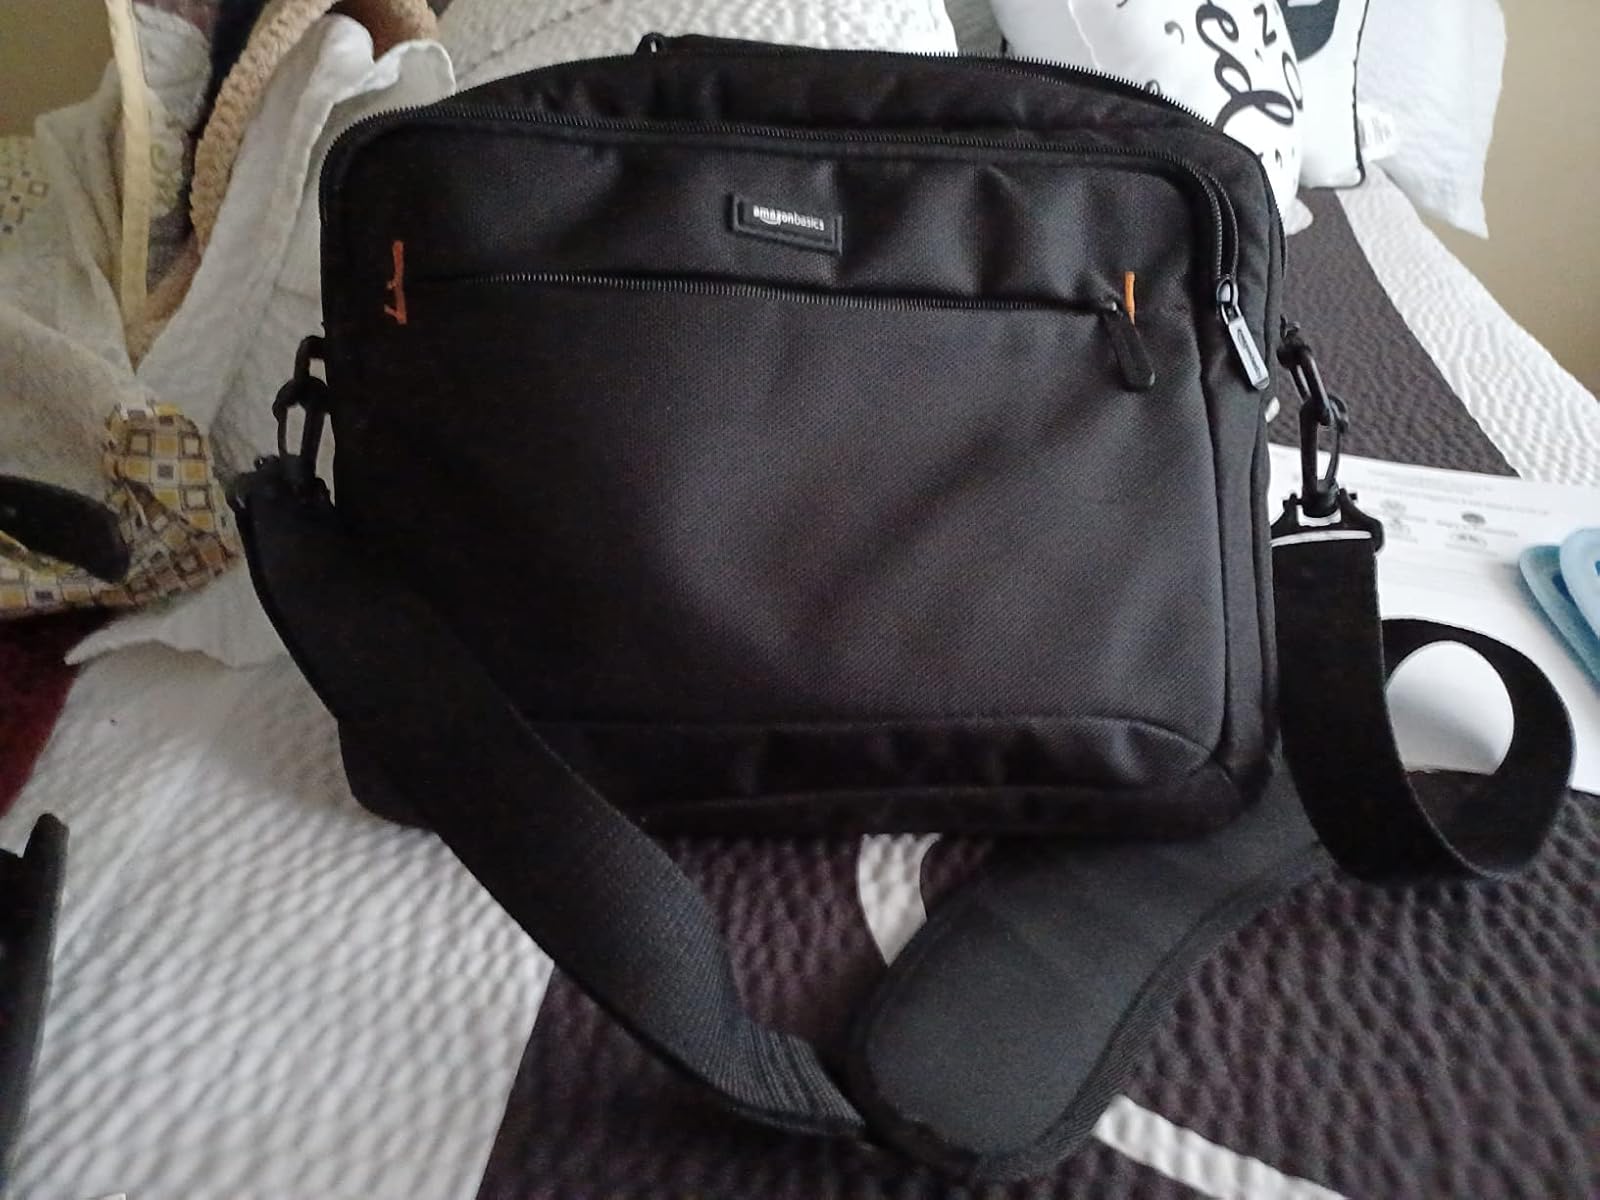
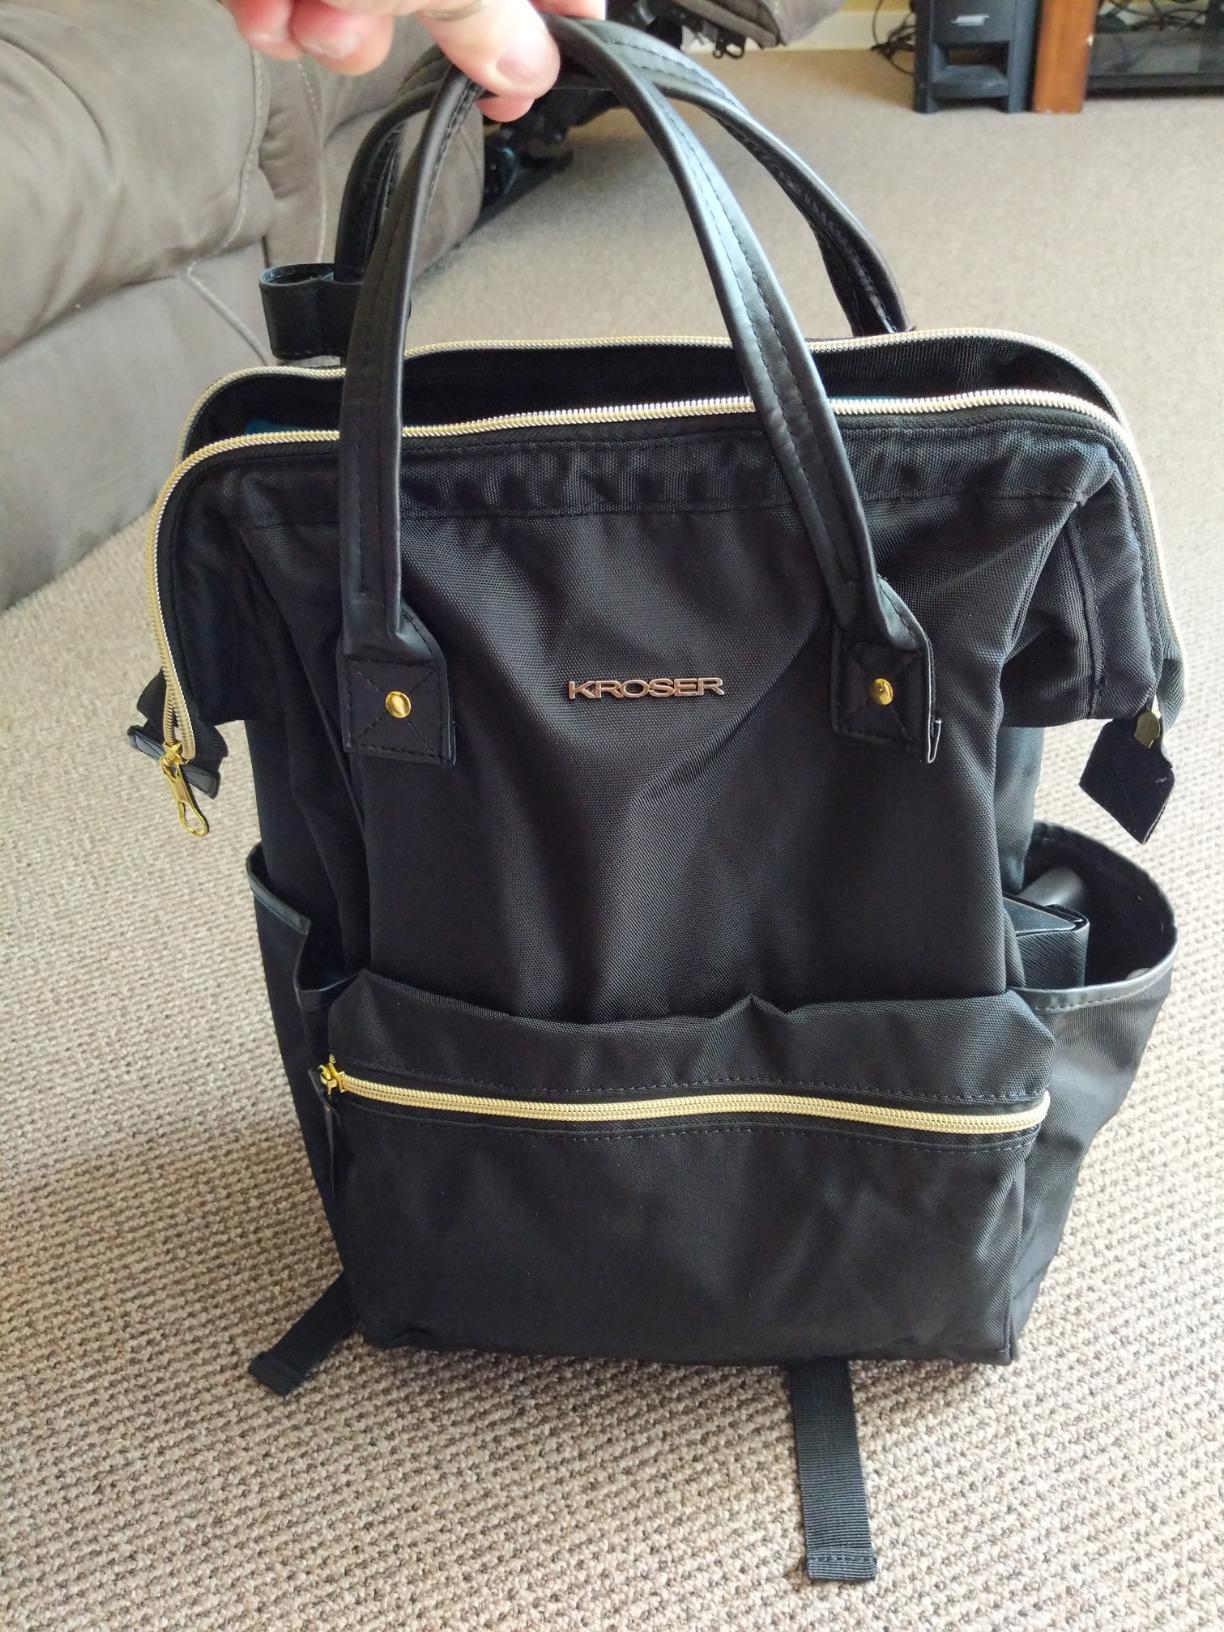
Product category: bag
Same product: no